Chuck Smith (pastor)

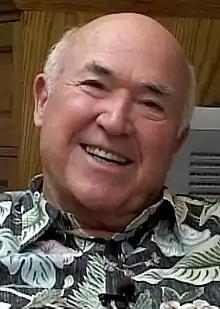

Charles Ward Smith (June 25, 1927 – October 3, 2013) was an American pastor who founded the Calvary Chapel movement. Beginning with the 25-person Costa Mesa congregation in 1965, Smith's influence now extends to "more than 1,000 churches nationwide and hundreds more overseas", some of which are among the largest churches in the United States. He has been called "one of the most influential figures in modern American Christianity." The founding of Calvary Chapel is depicted in the 2023 film "Jesus Revolution", with Smith being portrayed by Kelsey Grammer.